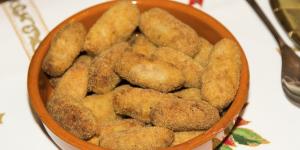
croquetas de jamon y huevo